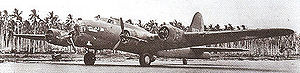
Honiara International Airport / Flyselskaber og destinationer
Boeing B-17E 41-9122 (Eager Beavers), 11. bombegruppe, 72. bombeeskadrille, taxier på 2 motorer på Henderson Field, Guadalcanal i 1943
Honiara International Airport, tidligere kendt som Henderson Field, er en lufthavn som ligger på Guadalcanal i Salomonøerne. Det er Salomonøernes eneste internationale lufthavn og ligger 8 km fra hovedstaden Honiara.